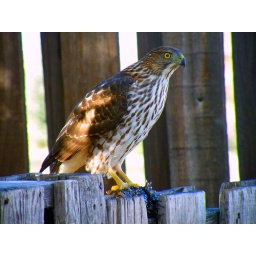
This was in my backyard. It caught a bird in mid-air and landed on the fence to pluck the feathers.